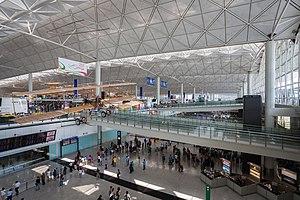
L'aéroport international de Hong Kong est l'aéroport de la ville de Hong Kong, à une trentaine de kilomètres du centre-ville.